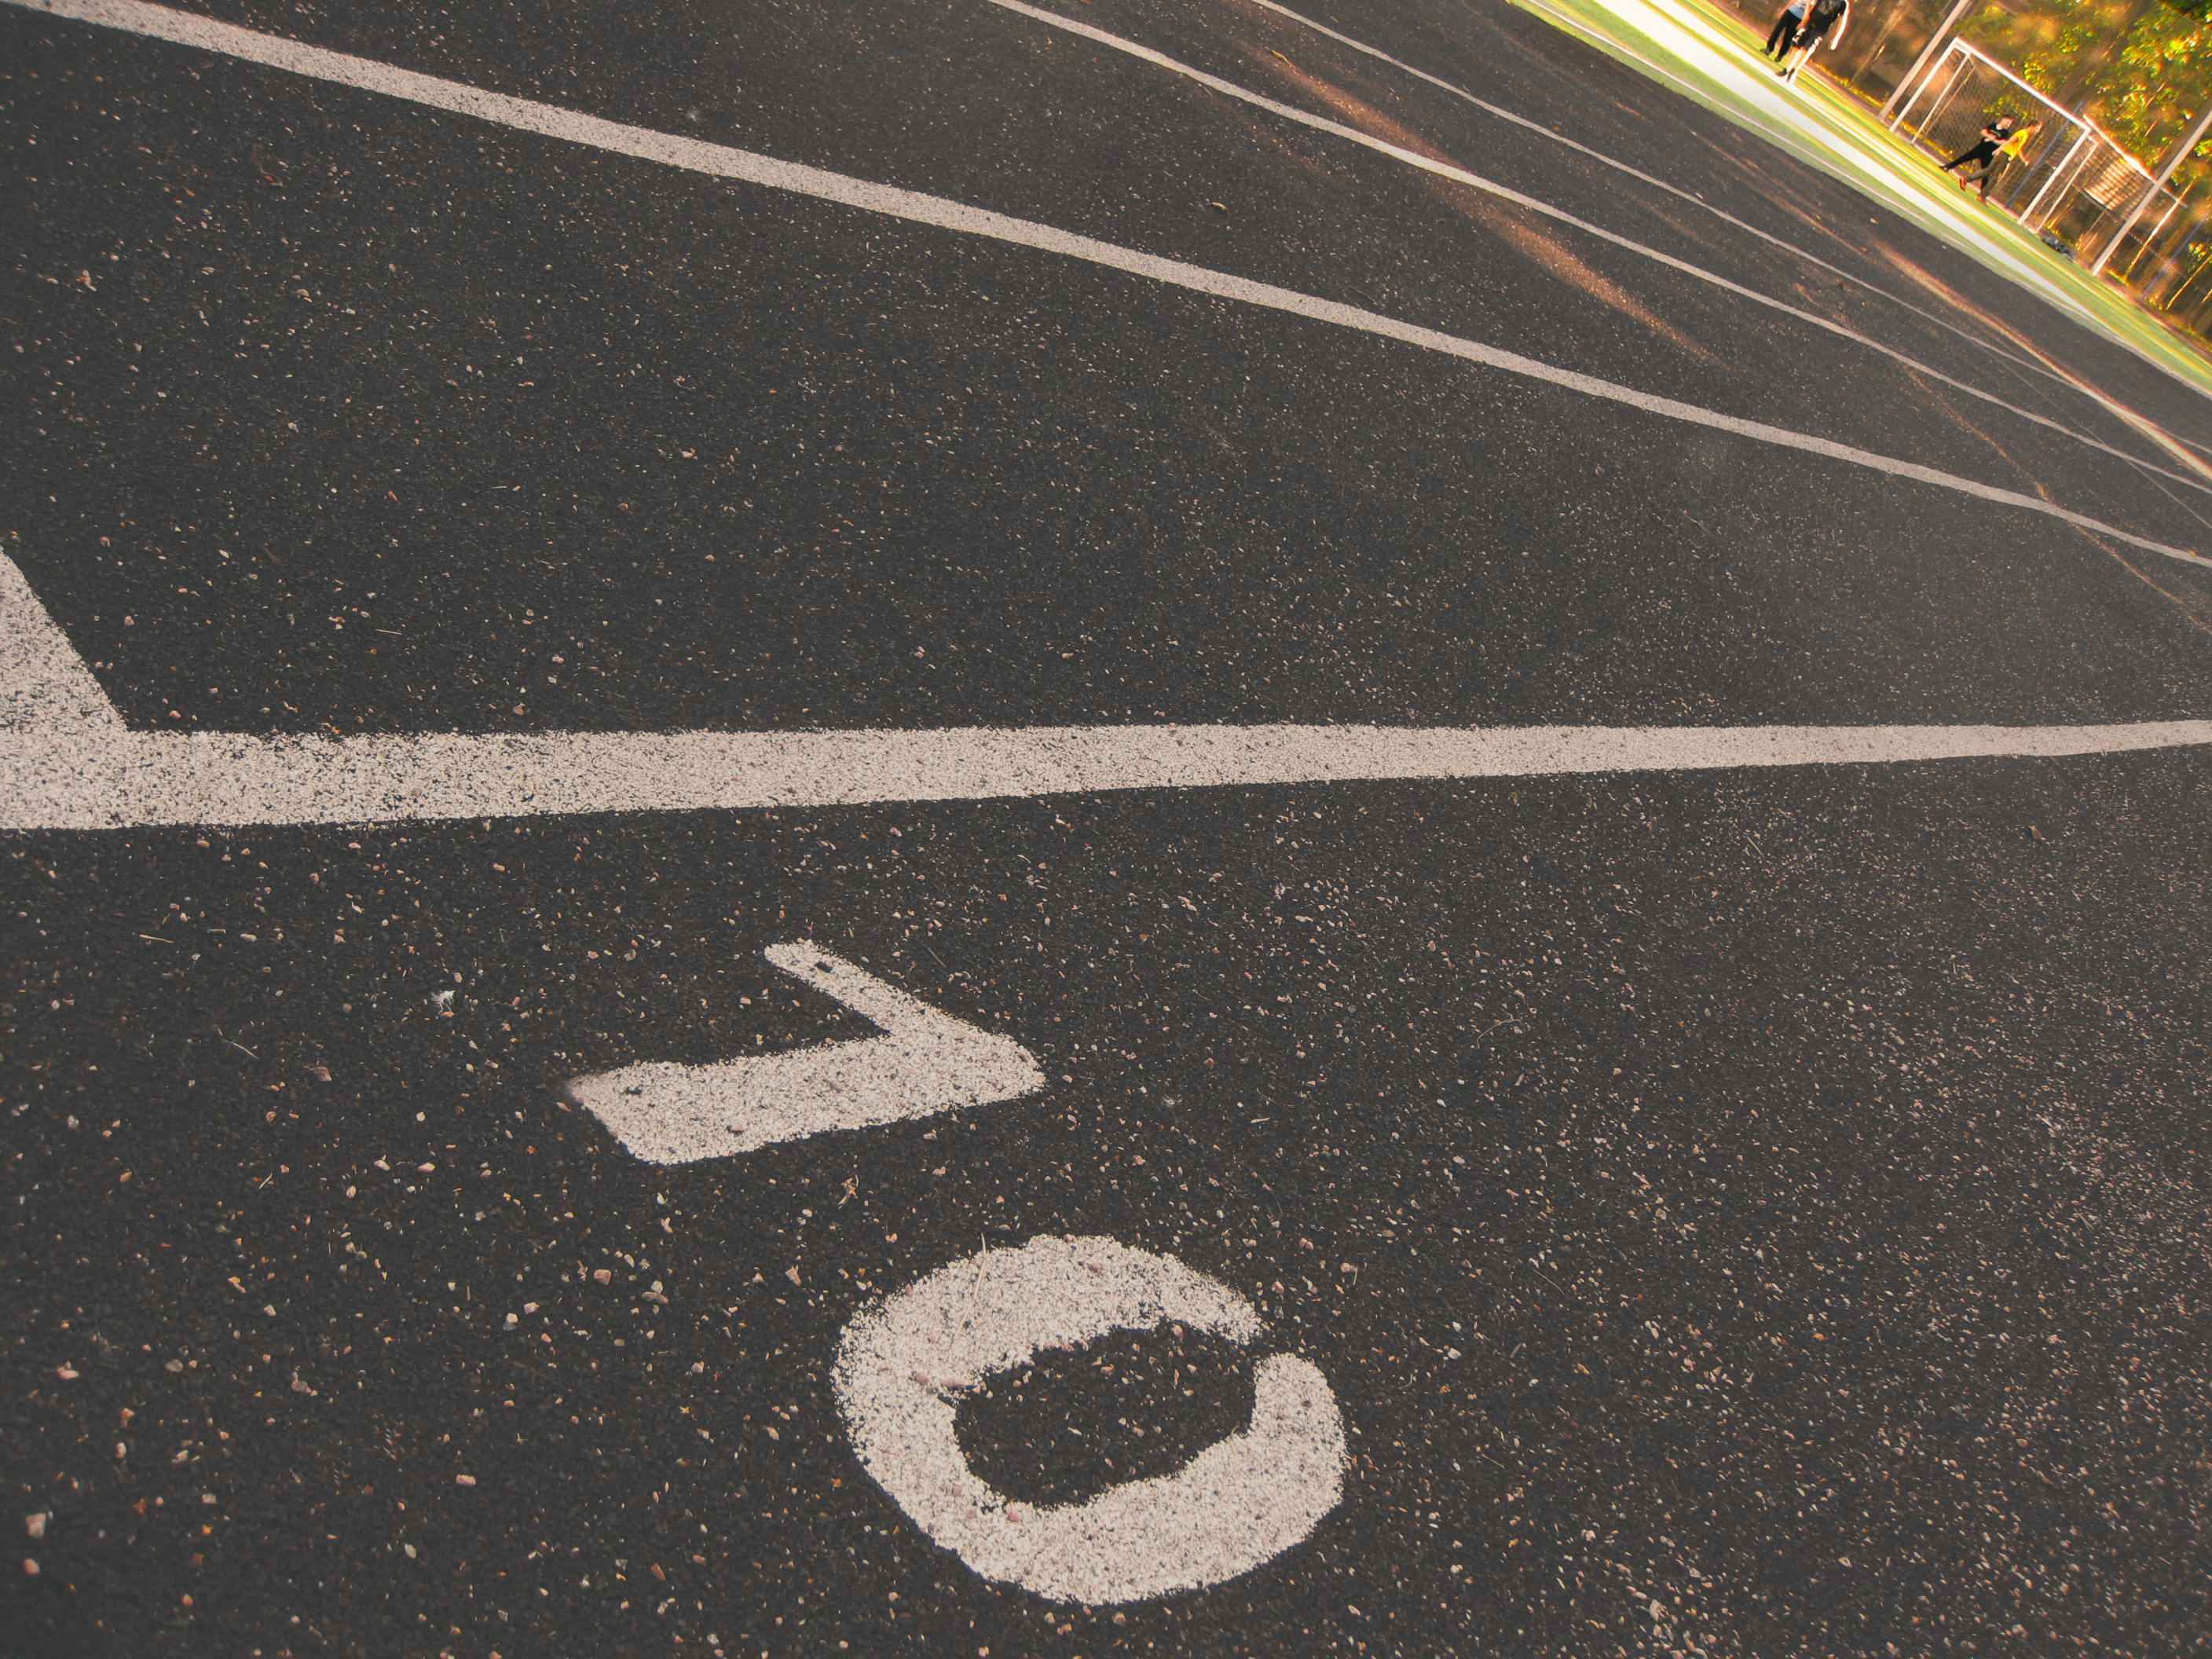
image, asphalt, lane, road, road surface, line, tar, infrastructure, number, thoroughfare, circle, sport venue, race track, sign